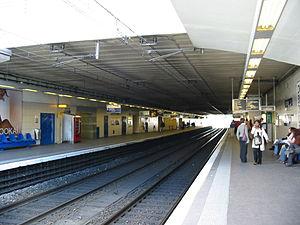
Antony est une commune française, sous-préfecture du département des Hauts-de-Seine, située dans la métropole du Grand Paris en région Île-de-France. Jusqu'en 1968, Antony faisait partie du département de la Seine.
La gare d'Antony est une gare ferroviaire française de la ligne de Sceaux, située sur le territoire de la commune d'Antony dans le département des Hauts-de-Seine en région Île-de-France.